China–North Korea border

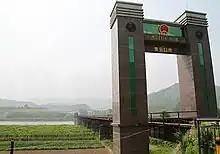
The Ji'an Railway Bridge between Ji'an, Jilin Province and Manpo, Chagang Province of North Korea.

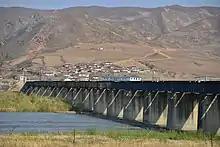
Railway bridge over the Tumen River

The Chinese government transferred responsibility for managing the border to the army from the police in 2003. Chinese authorities began building wire fences "on major defection routes along the Tumen River" in 2003. Beginning in September 2006, China erected a fence on the border near Dandong, along stretches of the Yalu River delta with lower banks and narrower width. The concrete and barbed wire fence ranged in height from to .